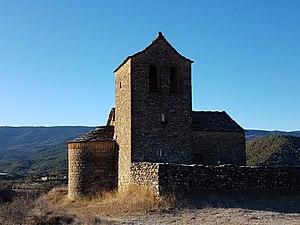
Ordovés est un village de la province de Huesca, situé à environ huit kilomètres au sud de la ville de Sabiñánigo, sur la rive droite du Guarga, dans la Guarguera. Il compte aujourd'hui deux habitants. L'église du village, dédiées à saint Martin, a été construite au cours du premier quart du XIᵉ siècle. Les fresques du XIᵉ siècle qui s'y trouvaient sont conservées au musée diocésain de Jaca ; un fac-similé est exposé dans l'église.